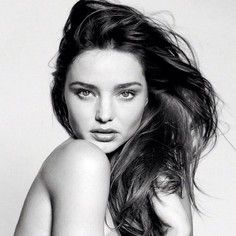
Gender: women